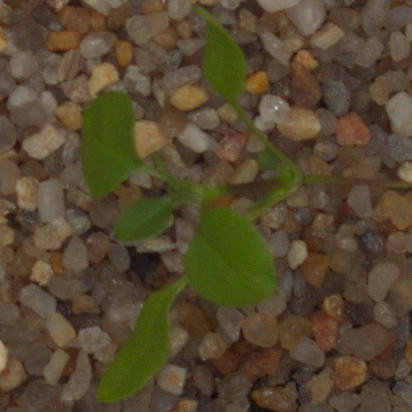
Label: common_chickweed